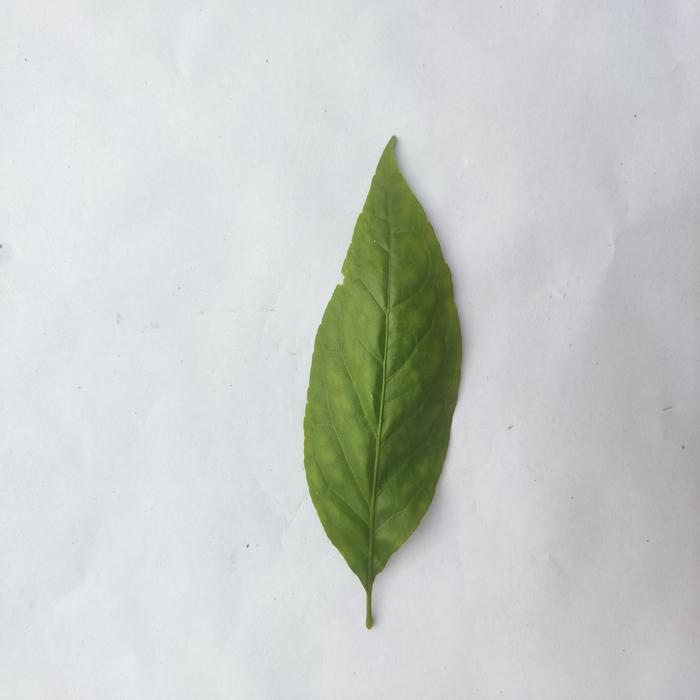
Crop: Aegle Marmelos
Leaf condition: Leaf_Spot